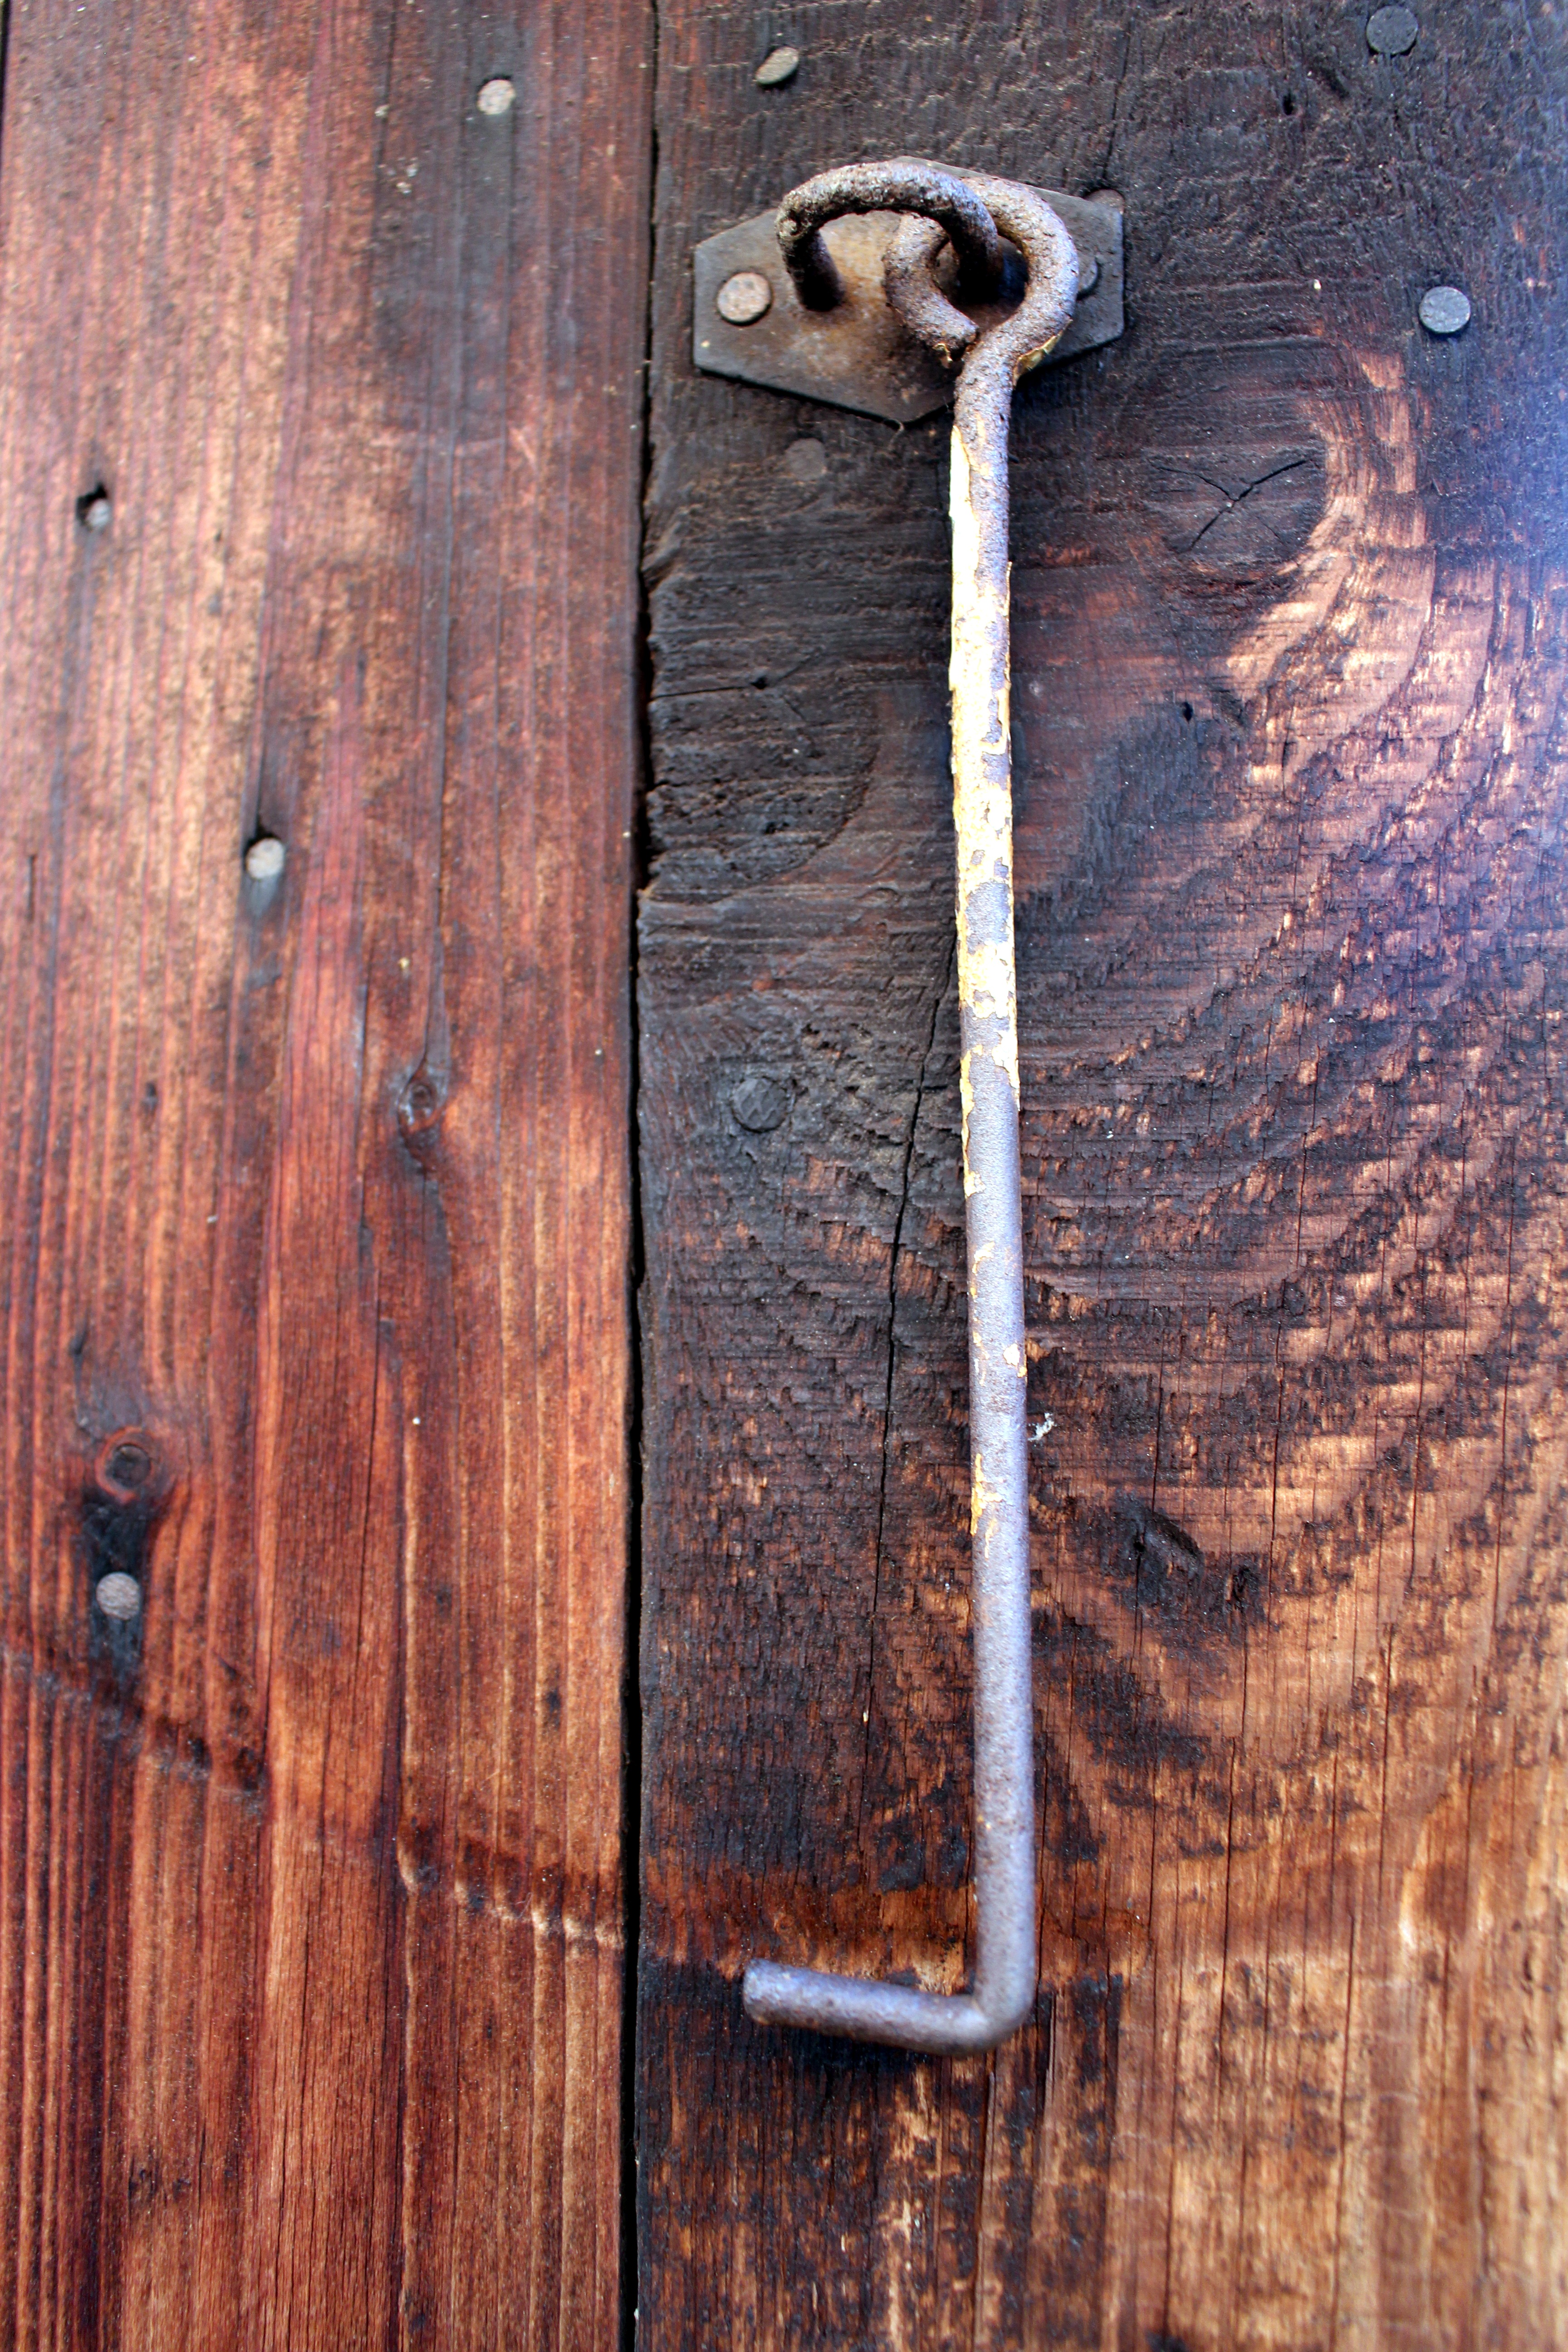
structure, wood, floor, old, wall, metal, hook, wooden door, iron, carving, stainless, metallic, corrosion